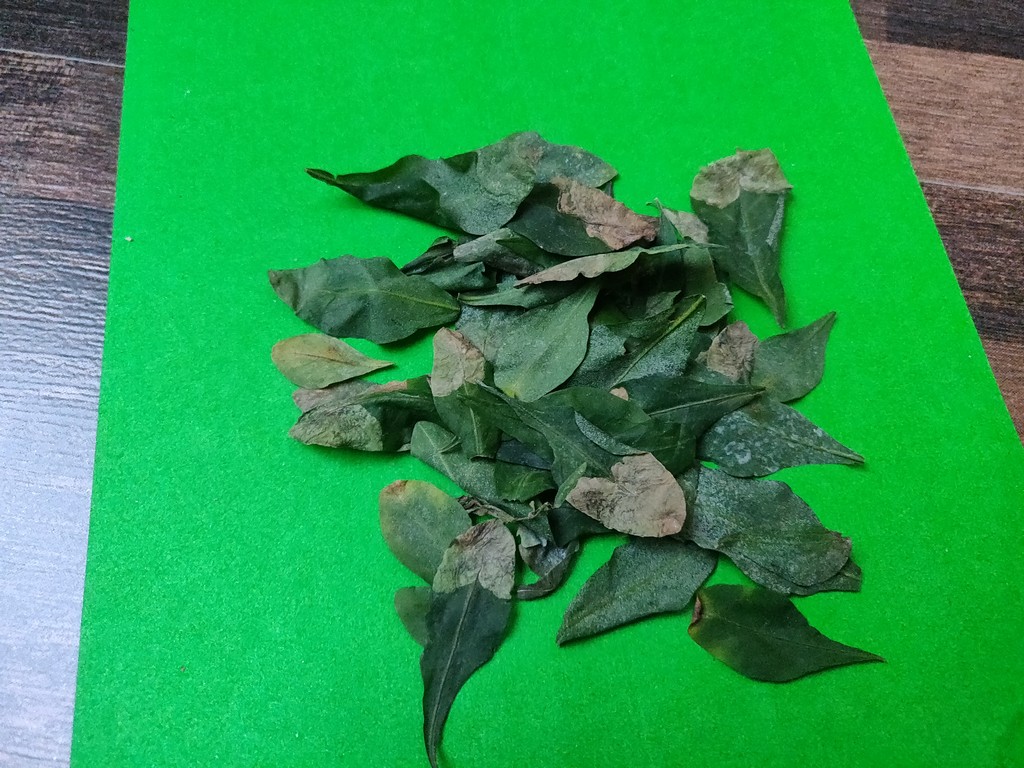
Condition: Unhealthy
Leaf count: multiple
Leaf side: unknown